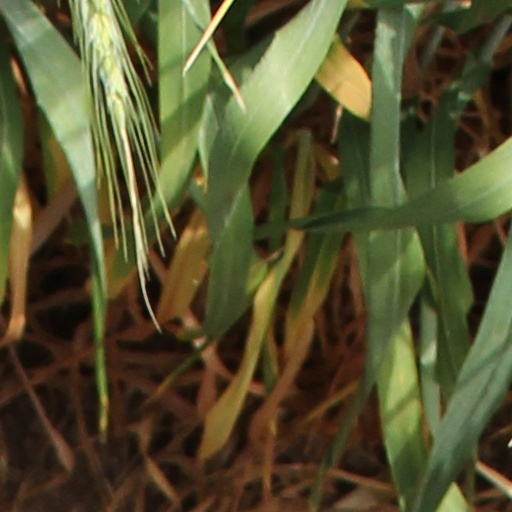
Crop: wheat